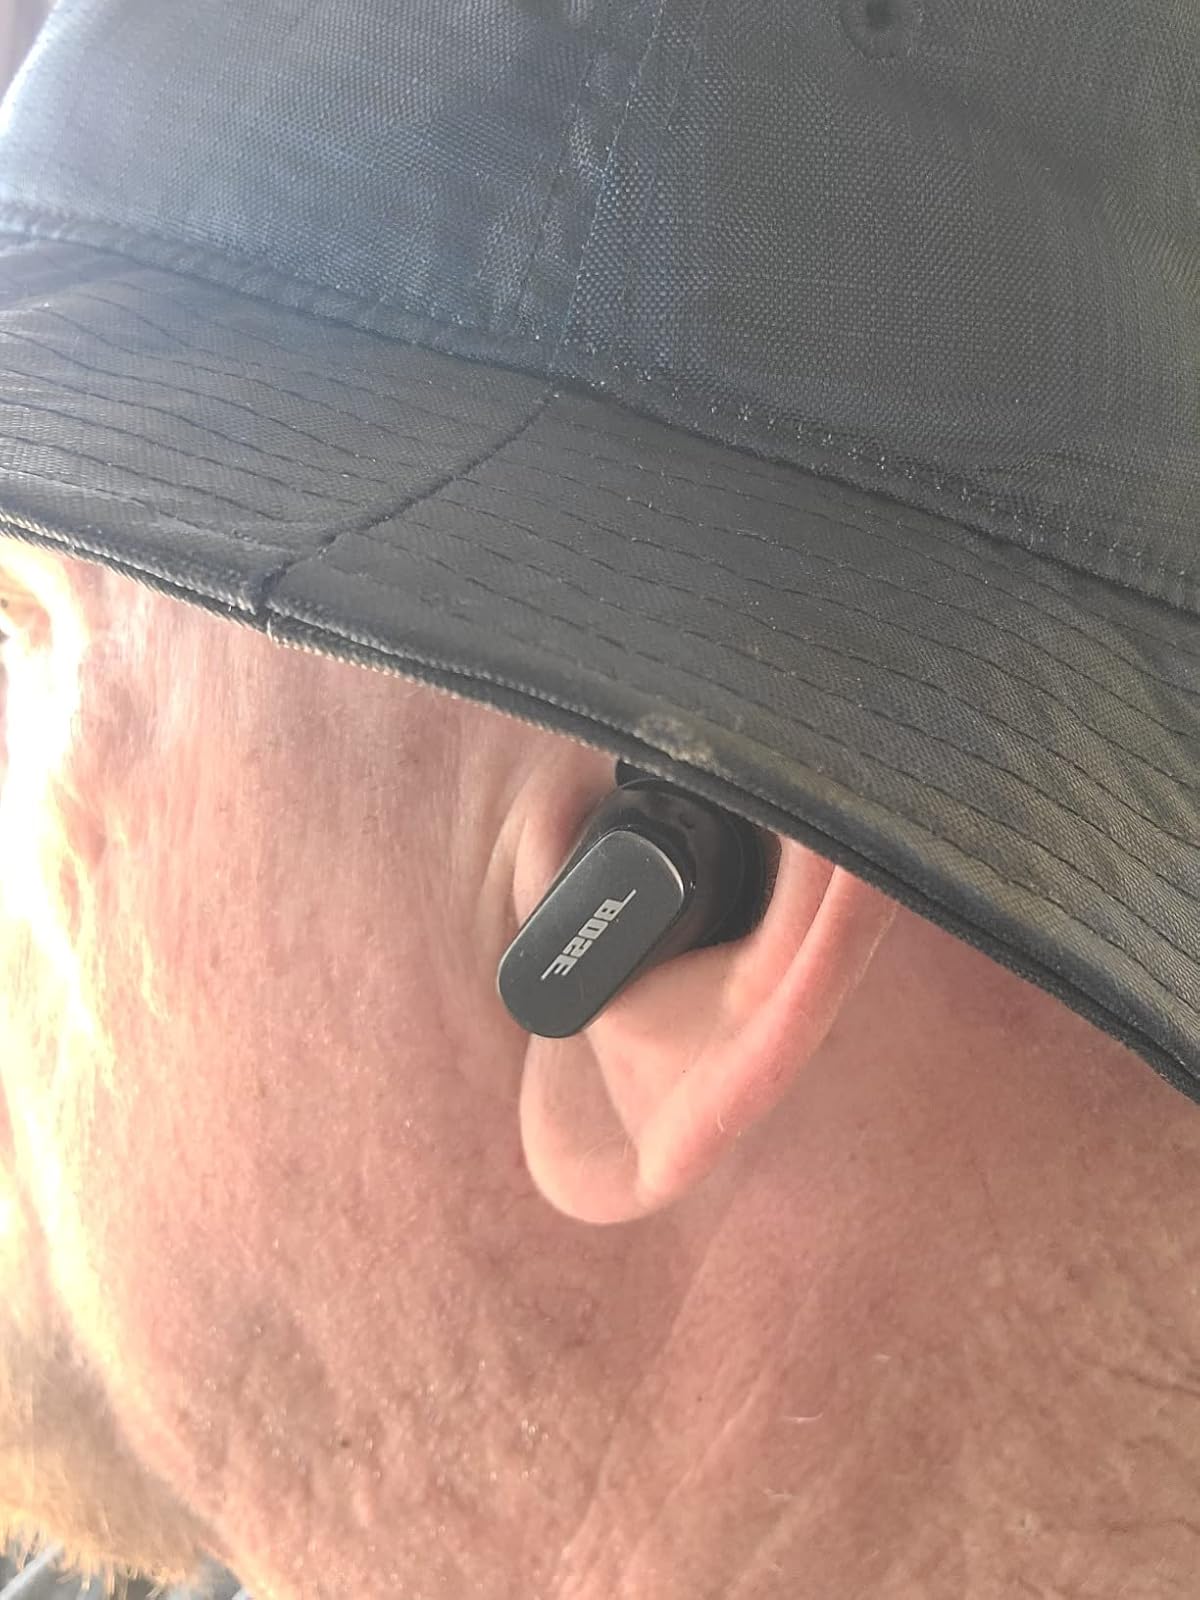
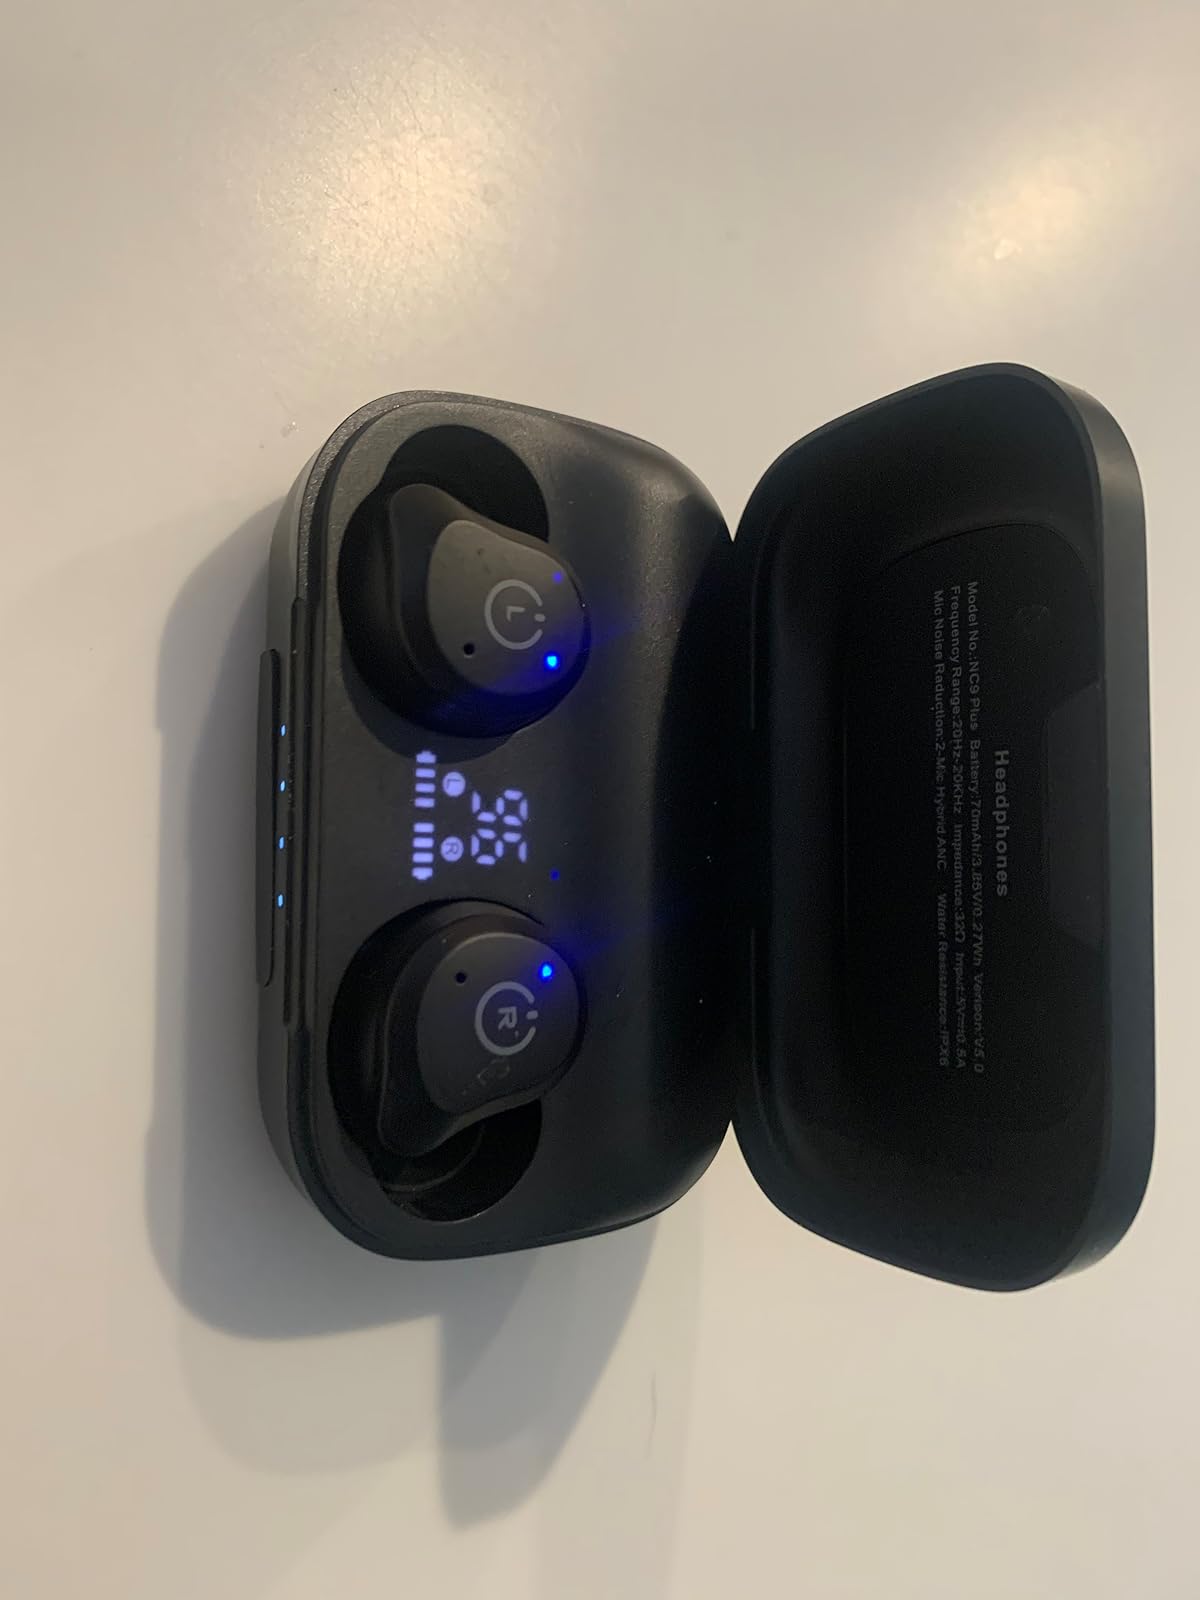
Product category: earbuds
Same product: no